National Provincial Championship (2006–present)

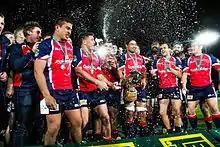
Tasman gaining promotion in 2013.

In April 2021, Bunnings, a hardware and retail store, became the new sponsor of the competition, leading to the name's return to the National Provincial Championship for the first time since the 2005 season. Additionally, the Rugby Cup was reintroduced as the competition's trophy after being replaced by three other trophies between 2006 and 2021. Following a further review by New Zealand Rugby, the competition format was also restructured, allowing fourteen teams to compete for a single title, eliminating the divisions that had been in place since the 2010 season.